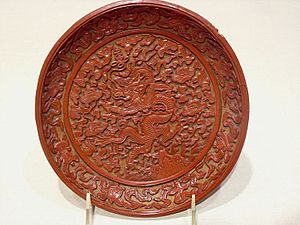
Cinnober
Lakarbejde i Brooklyn Museum
"Cinnober er en gammel betegnelse for mineralet kviksølv-sulfid. Navnet stammer fra græsk – ""kinnabari"" – der blev brugt af Theophrastos.